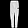
Label: Trouser